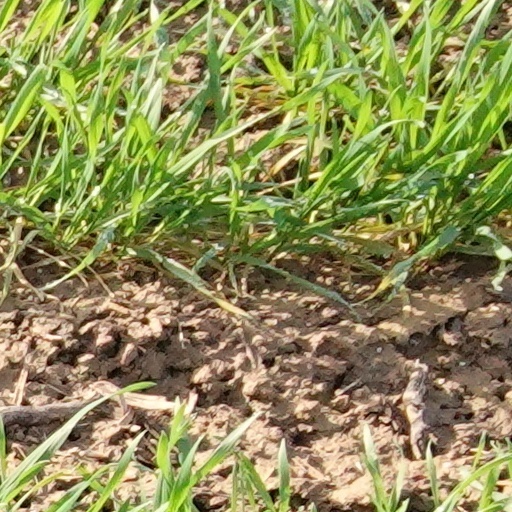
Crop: wheat